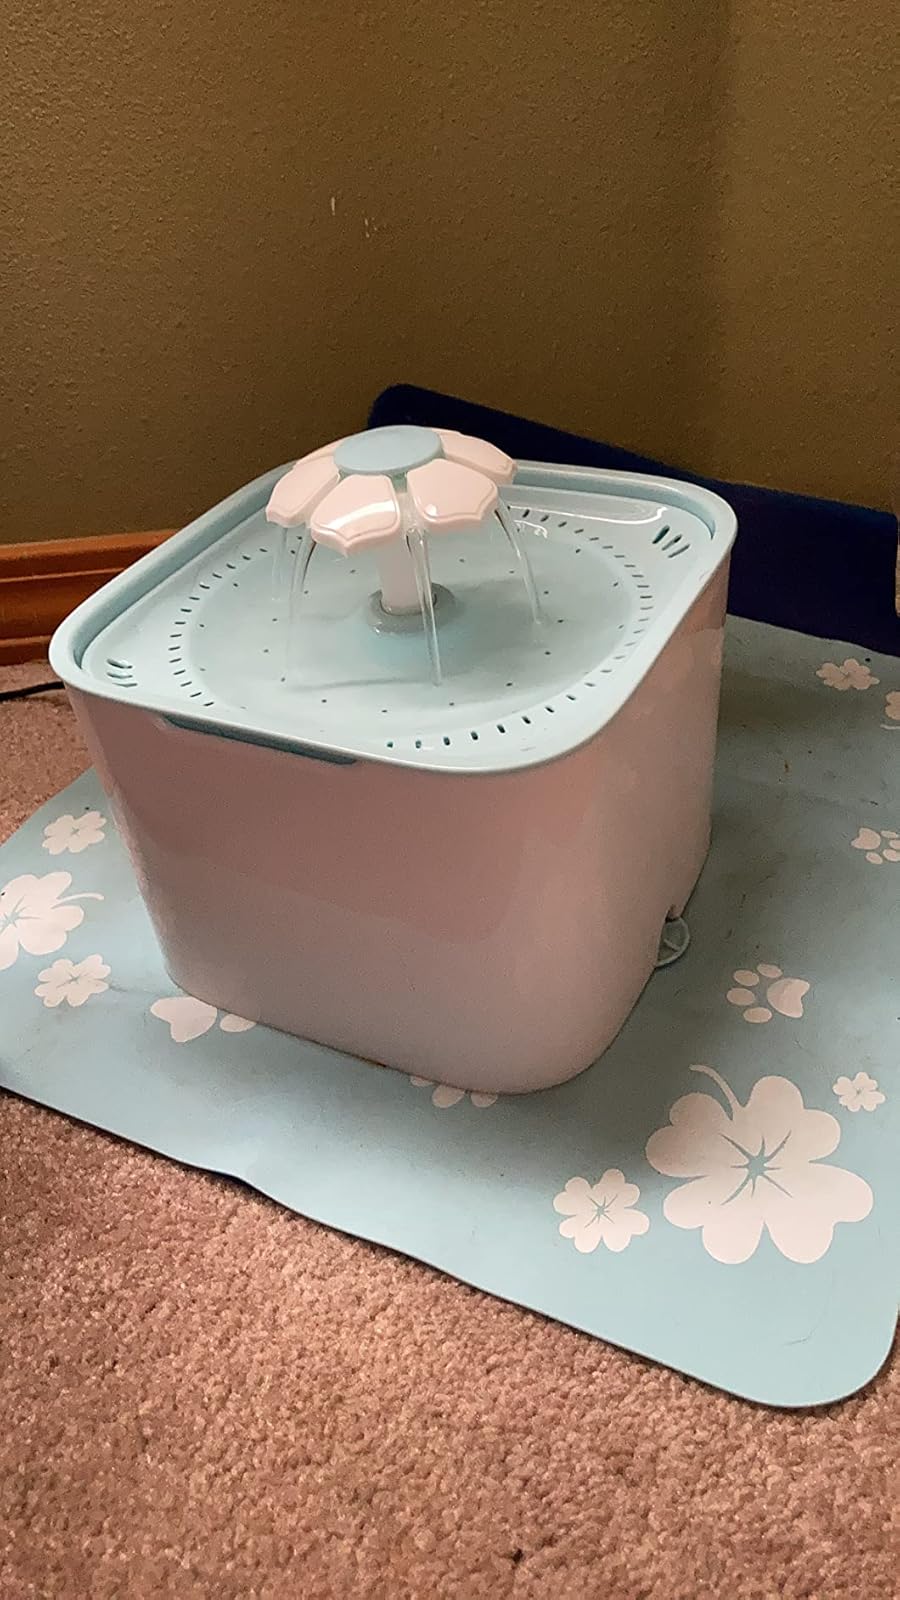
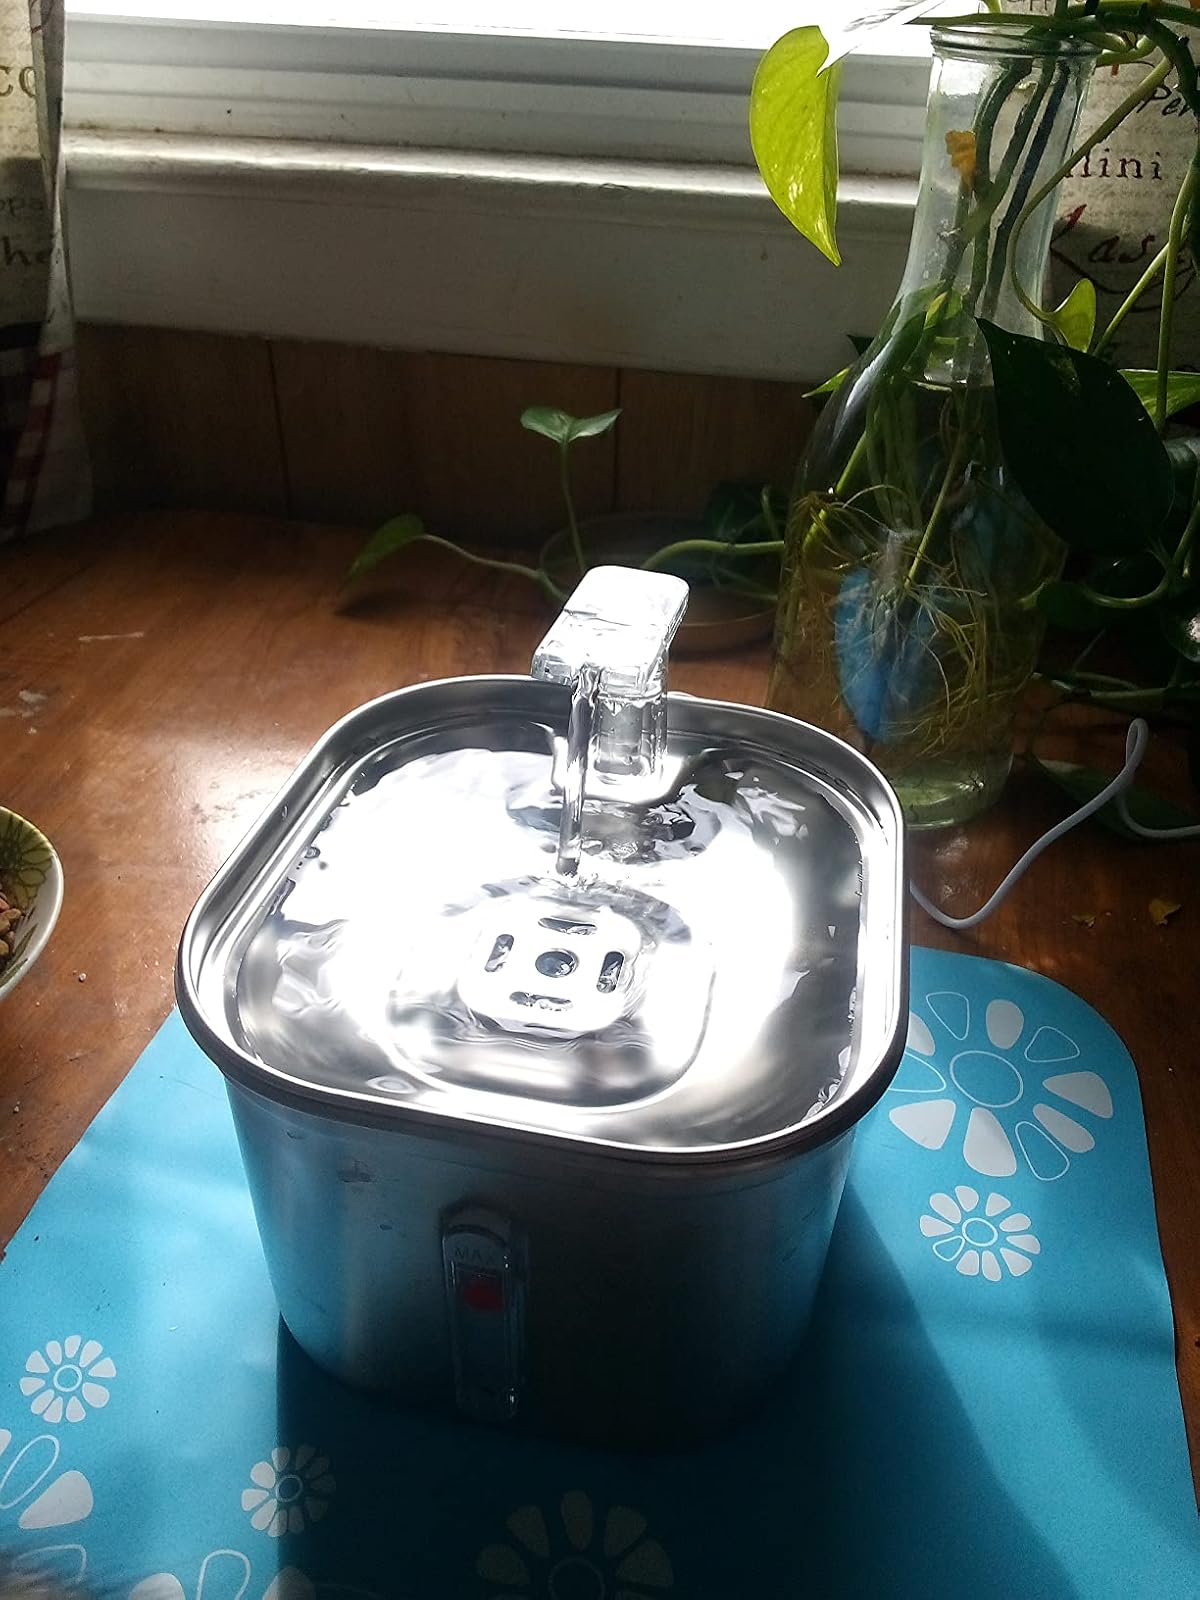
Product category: items_bowl
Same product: no